The 7th Voyage of Sinbad

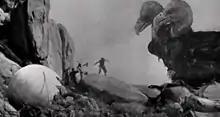
Sinbad and his men confront the Roc.

Sokurah leads Sinbad and his starving men to the nesting place of the giant Rocs. Out of hunger, Sinbad's men try to break open a Roc egg, causing it to hatch, but the newborn chick is killed by the men and roasted for food. While the men are eating, Parisa enters the magic lamp and befriends Barani, the childlike genie inside, who tells her how to summon him in exchange for her promise of his freedom. The parent Roc returns and slays the men. Sinbad tries to summon the genie, but he is grabbed by the Roc, who takes flight, and drops him, unconscious, into its nearby nest. Sokurah kills Harufa and abducts the princess, taking her to his underground fortress.